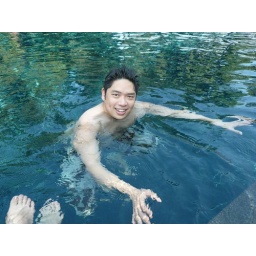
escaped polar bear spotted in sentosa